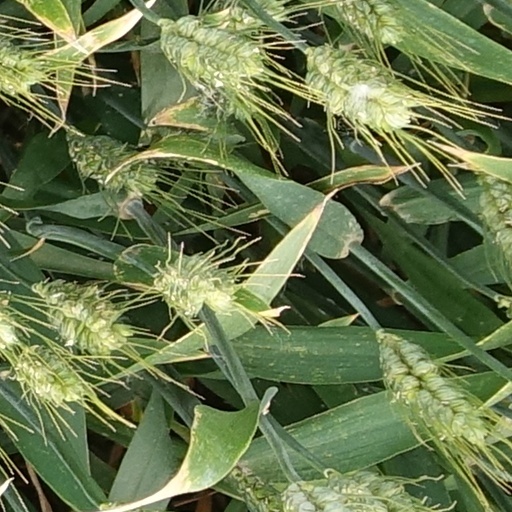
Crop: wheat